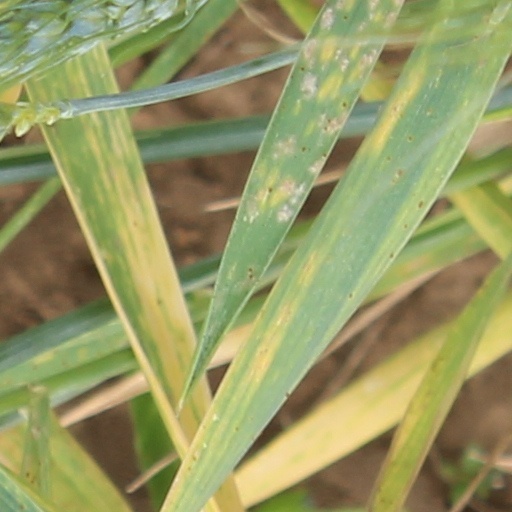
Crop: wheat